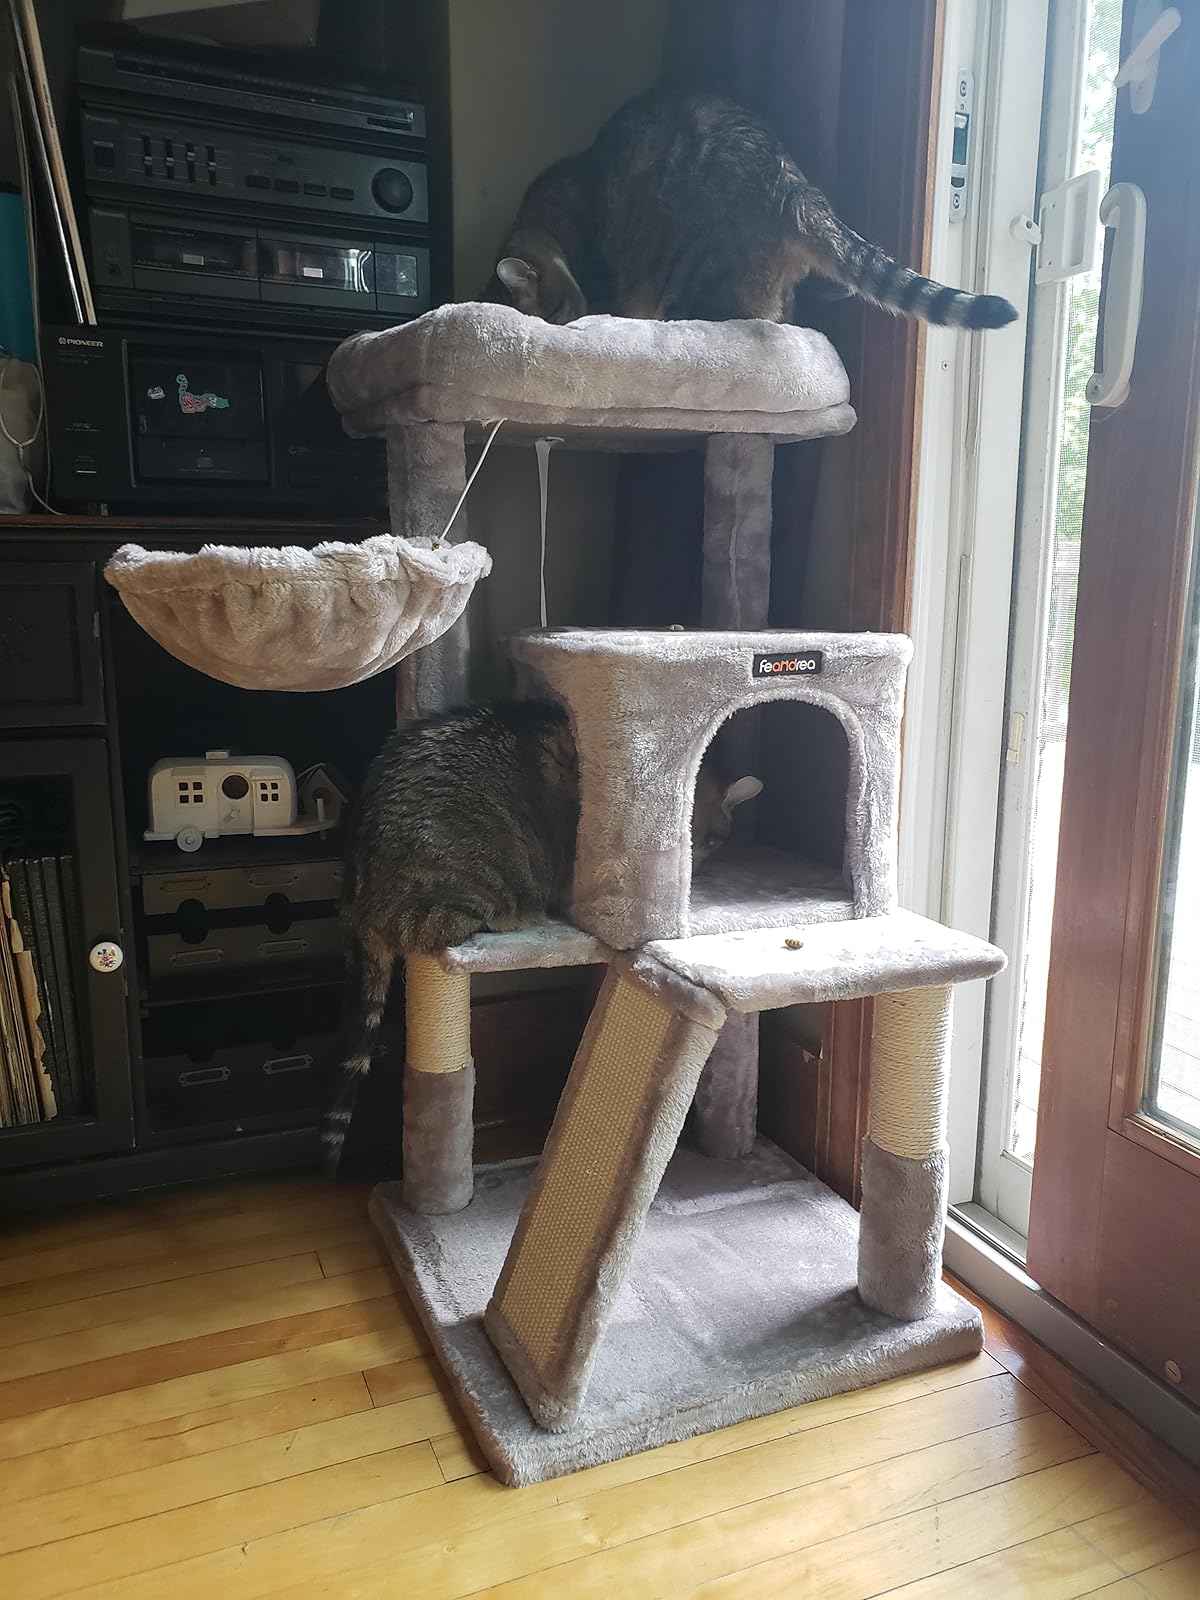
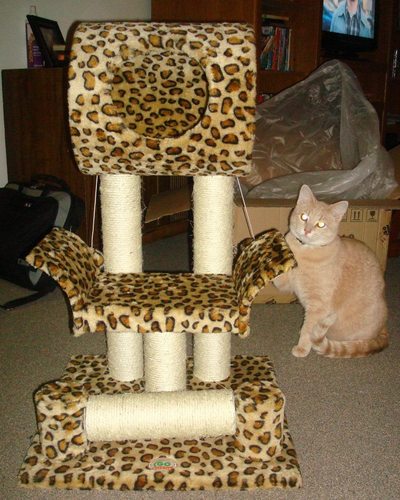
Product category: items_cat tree
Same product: no